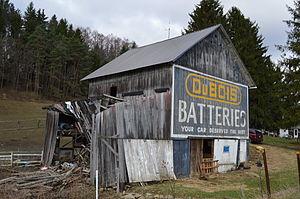
Sandy Township est un township, situé au nord-ouest du comté de Clearfield, aux États-Unis. En 2010, il comptait une population de 10 625 habitants.